Que mon cœur lâche

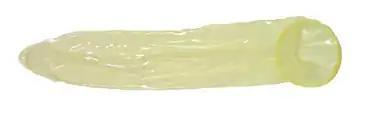
Condom is the main subject of "Que mon cœur lâche". In the lyrics, French word "caoutchouc" (i.e. "rubber" in English) is a metonymy which refers to it.

"Que mon cœur lâche" deals with the themes of AIDS and condoms. The text is very committed and is similar to that of "Sid'amour à mort" written by Barbara. Contrary to what some people thought, Farmer's text does not recommend against using condoms, but is simply an observation on this subject, on the complications that it entails. In an interview, the singer said: "I tried not to make any commitment. Should we save or not save a condom? It seems to me obviously need to save, but it is not the message I wanted to convey in the song. There is no message elsewhere in the song, simply an observation on love today. Love perverted by the threat of the disease, by the issue of condoms, which arose at the outset that we feel an impetus to another person. Clearly, I say that everyone should take responsibility toward the disease. Everybody is indeed faced with this reality, and I find it sad. Using a condom is not something loose. In the current situation, an appropriate course to guard against the disease seems to go without saying".